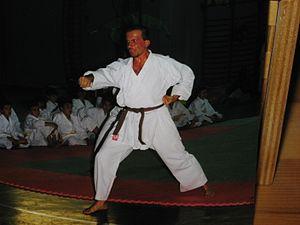
Kiai, Chi-yi ou Qi-i ou Fa-sheng, Het ou Kihap, désigne dans les arts martiaux, le cri de combat qui précède ou accompagne l'application d'une technique. Ce cri est utilisé notamment pour marquer une volonté d'action, ou bien pour perturber la concentration de l'adversaire.